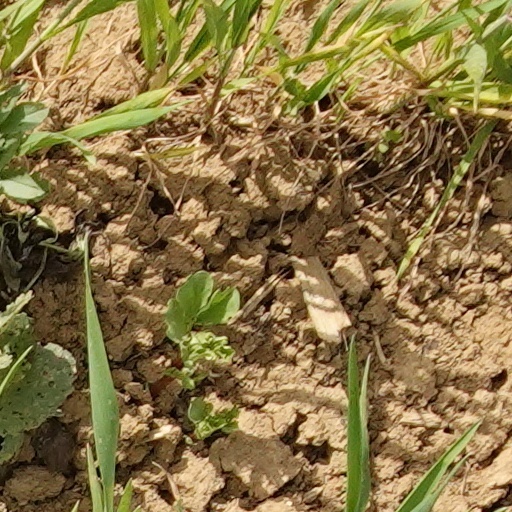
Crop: wheat